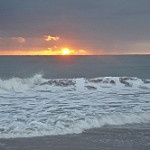
Label: sea